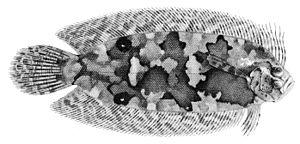
Samaridae est une famille de poissons pleuronectiformes.
Les Pleuronectiformes ou poissons plats forment un ordre de poissons à nageoires rayonnées. Les plies, les soles, les flets, les flétans, cardeaux, limandes, turbots, les carlottins, barbues, les cardines sont, sauf exceptions, des poissons de ce groupe.